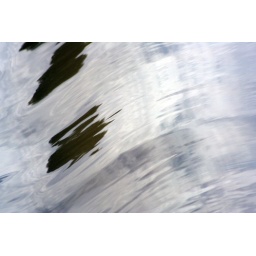
closeup of the water flowing over the fox river aurora dam